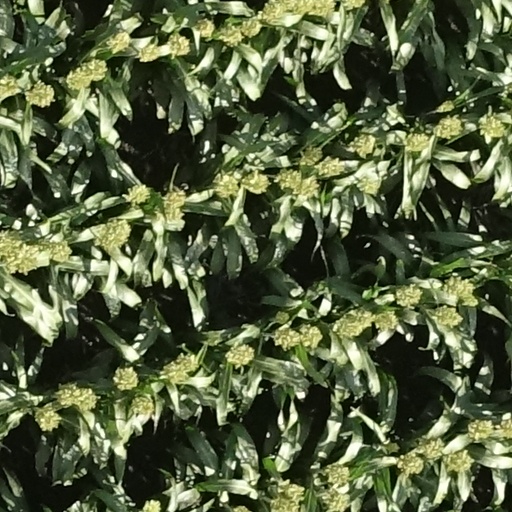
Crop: sorghum